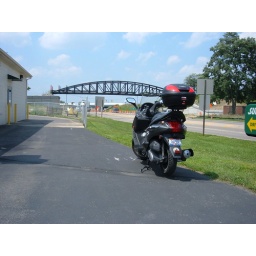
Future bike trail bridge (Tricounty triangle trail) in Chillicothe over High St.